Northern Colorado Bears baseball

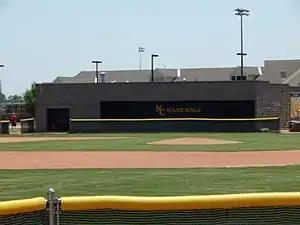
The Bears home dugout at Jackson Field, July 2015

Northern Colorado first fielded a baseball team from 1924 to 1942, taking a break during World War II and returned to play in 1945, under Pete Butler, who returned to his post as head coach after serving in the United States Navy.